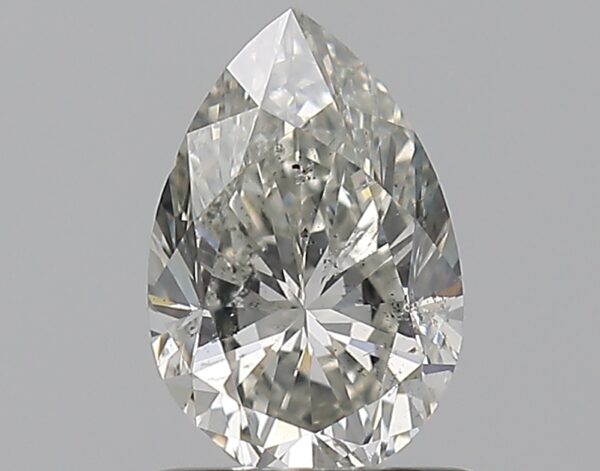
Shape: pear
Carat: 0.9
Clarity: SI2
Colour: I
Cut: GD
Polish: EX
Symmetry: GD
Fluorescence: N
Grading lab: GIA
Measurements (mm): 7.76 x 5.15 x 3.53